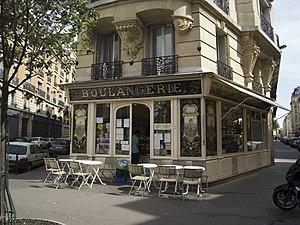
Boulangerie, angle du 2 rue Émilio-Castelar et du 85bis rue de Charenton, 12e arrondissement de Paris.
Cet article recense les magasins de Paris protégés aux monuments historiques.
La rue de Charenton est une voie du 12ᵉ arrondissement de Paris, en France.
Cet article recense les monuments historiques du 12ᵉ arrondissement de Paris, en France.